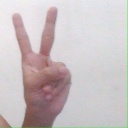
अक्षर: क